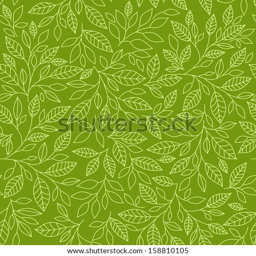
seamless pattern of stylized leaves on a green background